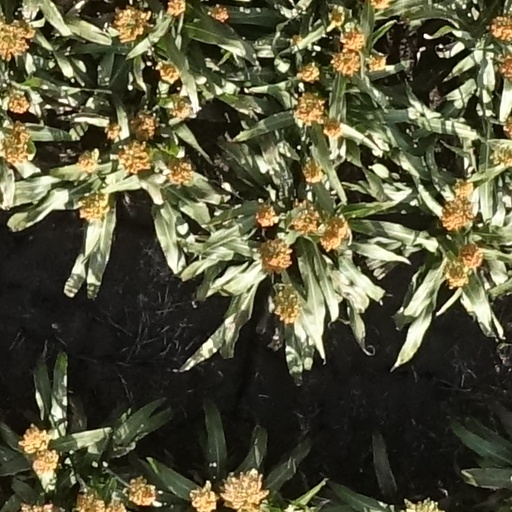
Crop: sorghum